Said Rustamov

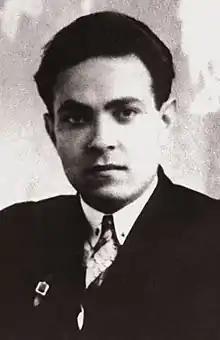
Rustamov in 1930

Said Rustamov, born Mir-Jabbar Ali oglu Seyid-Rustamzadeh (12 May 1907, Yerevan – 10 June 1983, Baku), was a Soviet and Azerbaijani composer, conductor and pedagogue.